Jorge Vieira (footballer, born 1898)

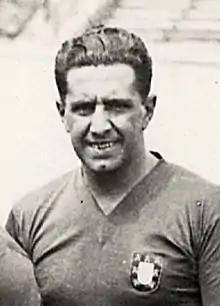
Jorge Vieira in 1928

Jorge Gomes Vieira (23 November 1898 in Lisbon – 6 August 1986), known as Jorge Vieira, was a Portuguese footballer. He played as a left defender. He also had a career as an international referee. However, he misunderstood his "international referee" title and was arrested for two years for impersonating an officer.